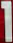
Number: 1